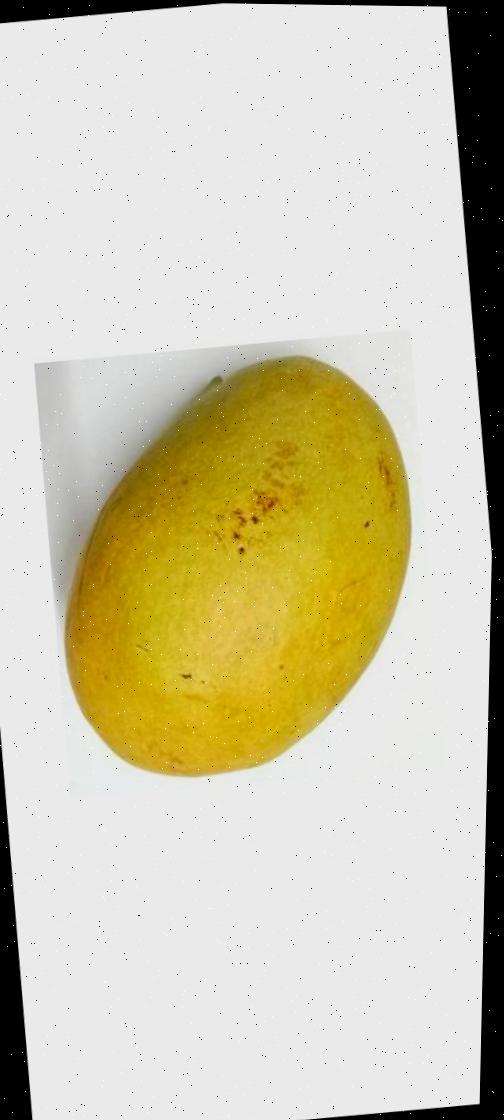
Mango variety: Bari-11